Violin acoustics

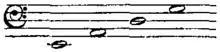
Double bass tuning

The double bass, in comparison with the other members of the family, is more pointed where the belly is joined by the neck, possibly to compensate for the strain caused by the tension of the strings, and is fitted with cogs for tuning the strings. The average overall length of an orchestral bass is . The back can be arched or flat. The bassist's fingers have to stretch twice as far as a cellist's, and greater force is required to press them against the finger-board. The pizzicato tone, which is 'rich' sounding due to the slow speed of vibrations, is changeable according to which of the associated harmonies are more dominant. The technical capabilities of the double bass are limited. Quick passages are seldom written for it; they lack clarity because of the time required for the strings to vibrate. The double bass is the foundation of the whole orchestra and therefore musically of great importance. According to John Rigden, a double bass would need to be twice as large as its present size for its bowed notes to sound powerful enough to be heard over an orchestra.